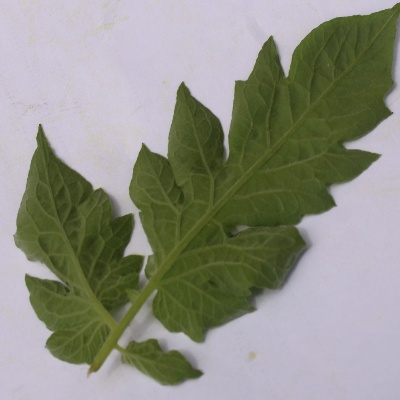
Crop: Tomato
Condition: healthy